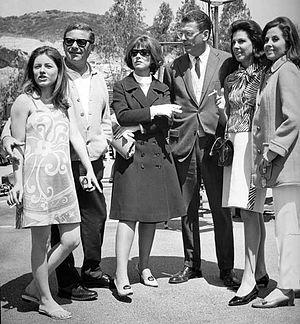
David Weisbart est un monteur et producteur américain, né le 21 janvier 1915 à Los Angeles, ville où il est mort le 21 juillet 1967.